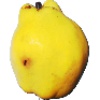
Label: quince